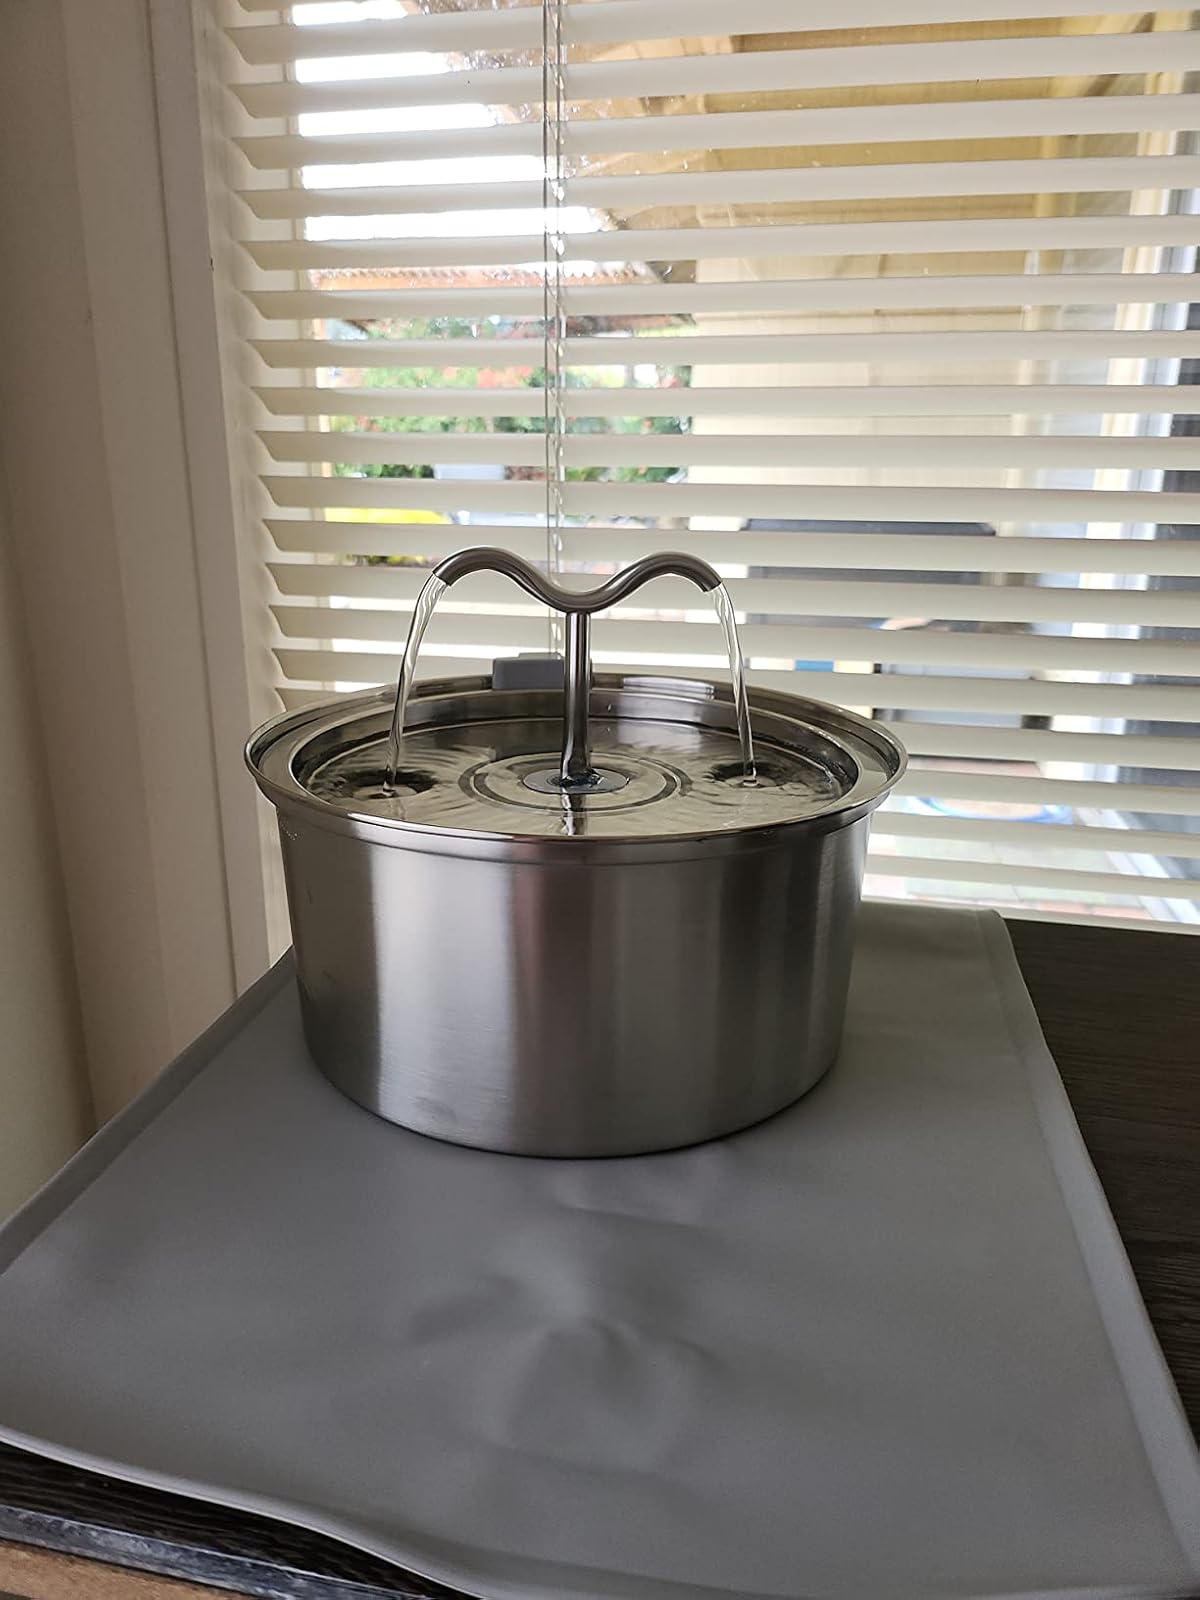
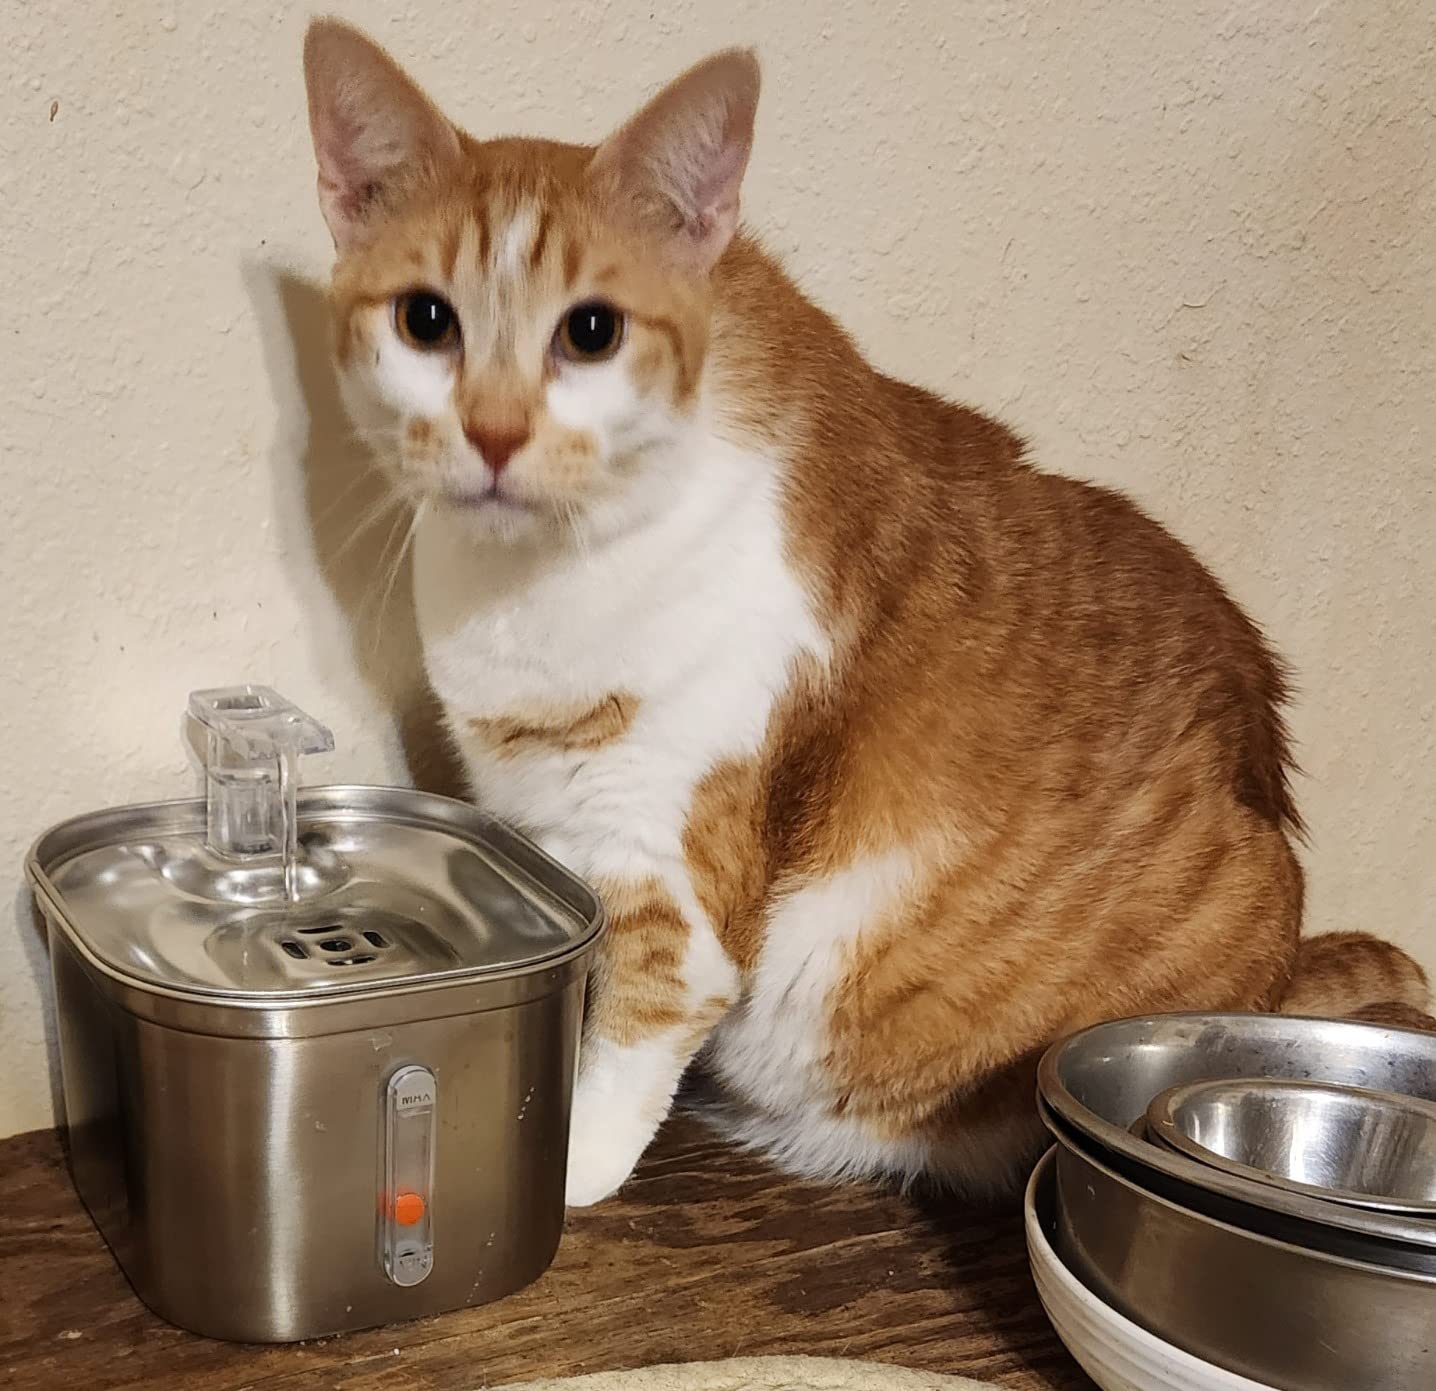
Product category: items_bowl
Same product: no